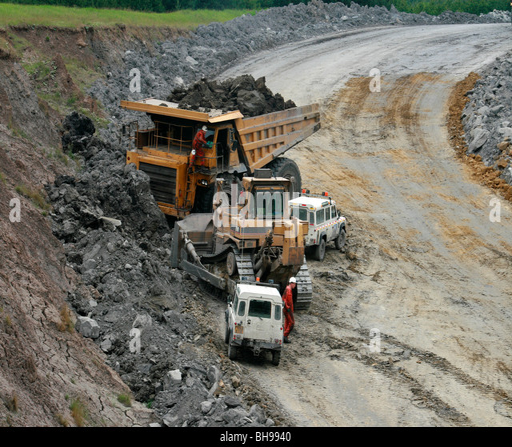
vehicles working in a quarry